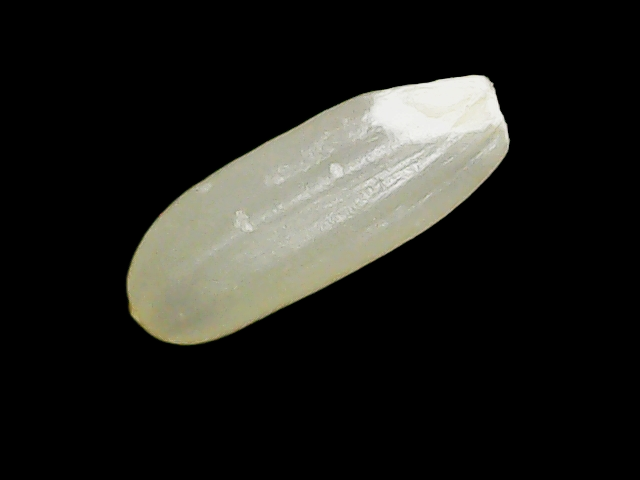
Rice variety: Binadhan10